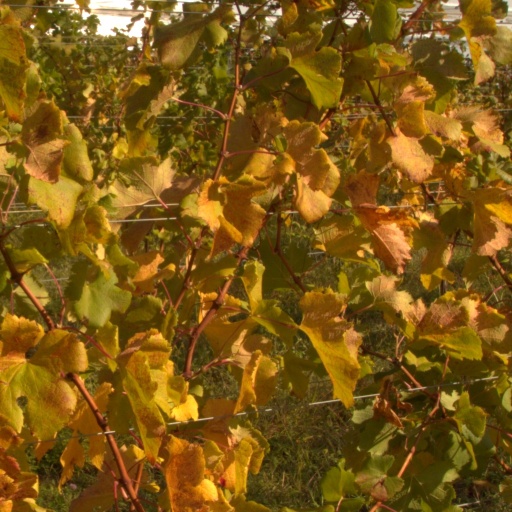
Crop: grape